Govinda (actor)

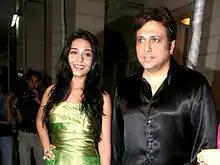
Govinda with Amrita Rao at a "Life Partner" party

His career faced a setback during the early 2000s after a series of commercially unsuccessful films. His films, such as "Akhiyon Se Goli Maare" and "Kyo Kii... Main Jhuth Nahin Bolta", were all unsuccessful. He received nominations for the Filmfare Award for Best Comedian for "Kyo Kii... Main Jhuth Nahin Bolta" (2001) and "Akhiyon Se Goli Maare" (2002).